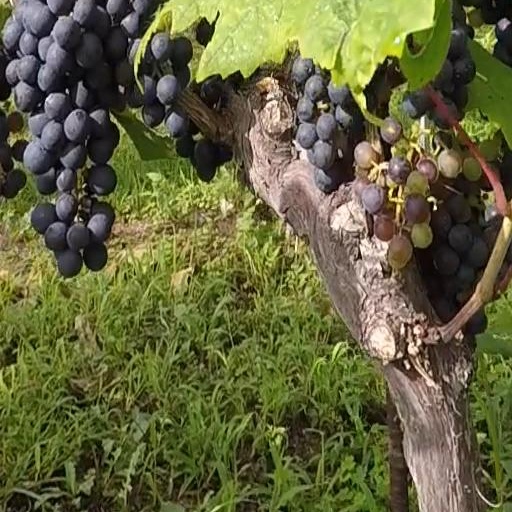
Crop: grape